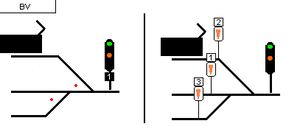
Exemple de possibilités de signalisation complémentaire pour signaux de groupe.
La signalisation ferroviaire suisse désigne les systèmes de signalisation utilisés en Suisse par les différentes compagnies ferroviaires du pays. Elle est composée de deux types principaux de signaux lumineux, utilisables jusqu'à 160 km/h, au-delà de quoi la signalisation en cabine est obligatoire. La réglementation prévoit toujours l'utilisation de signaux mécaniques, mais ceux-ci ont pratiquement disparu.